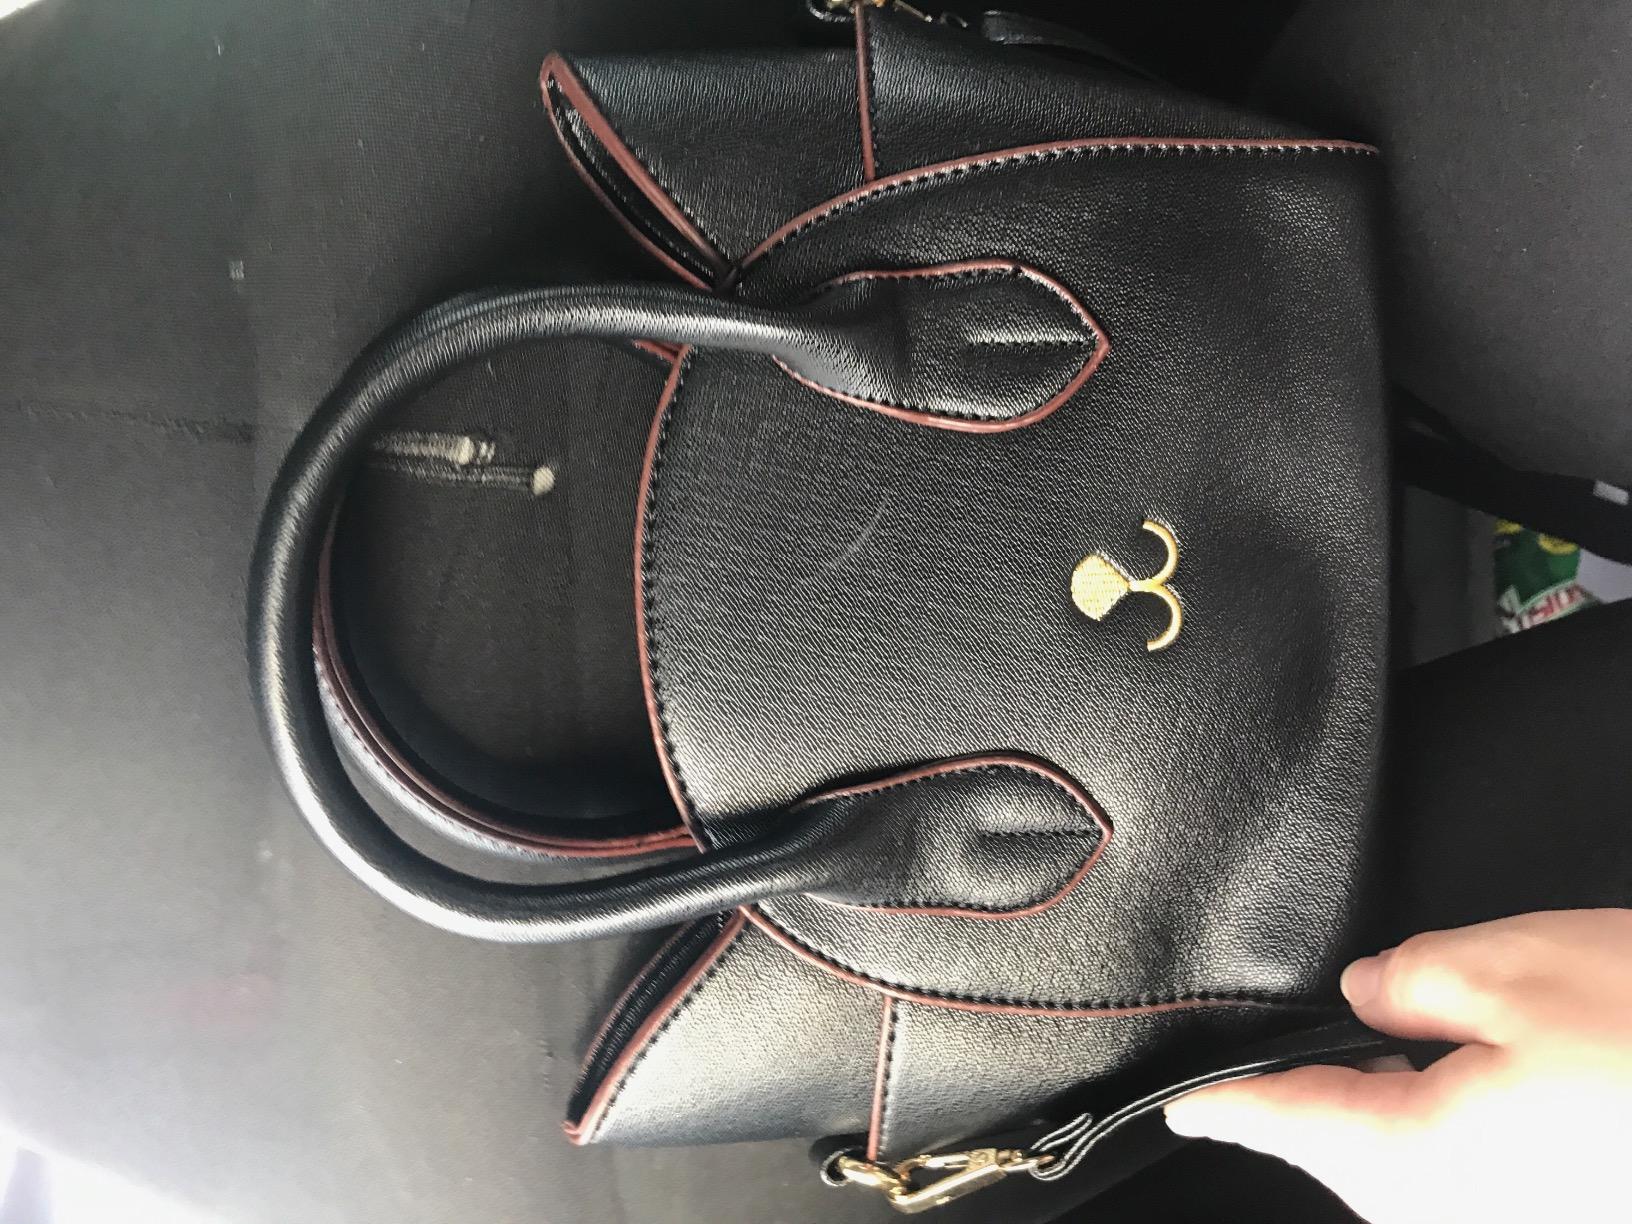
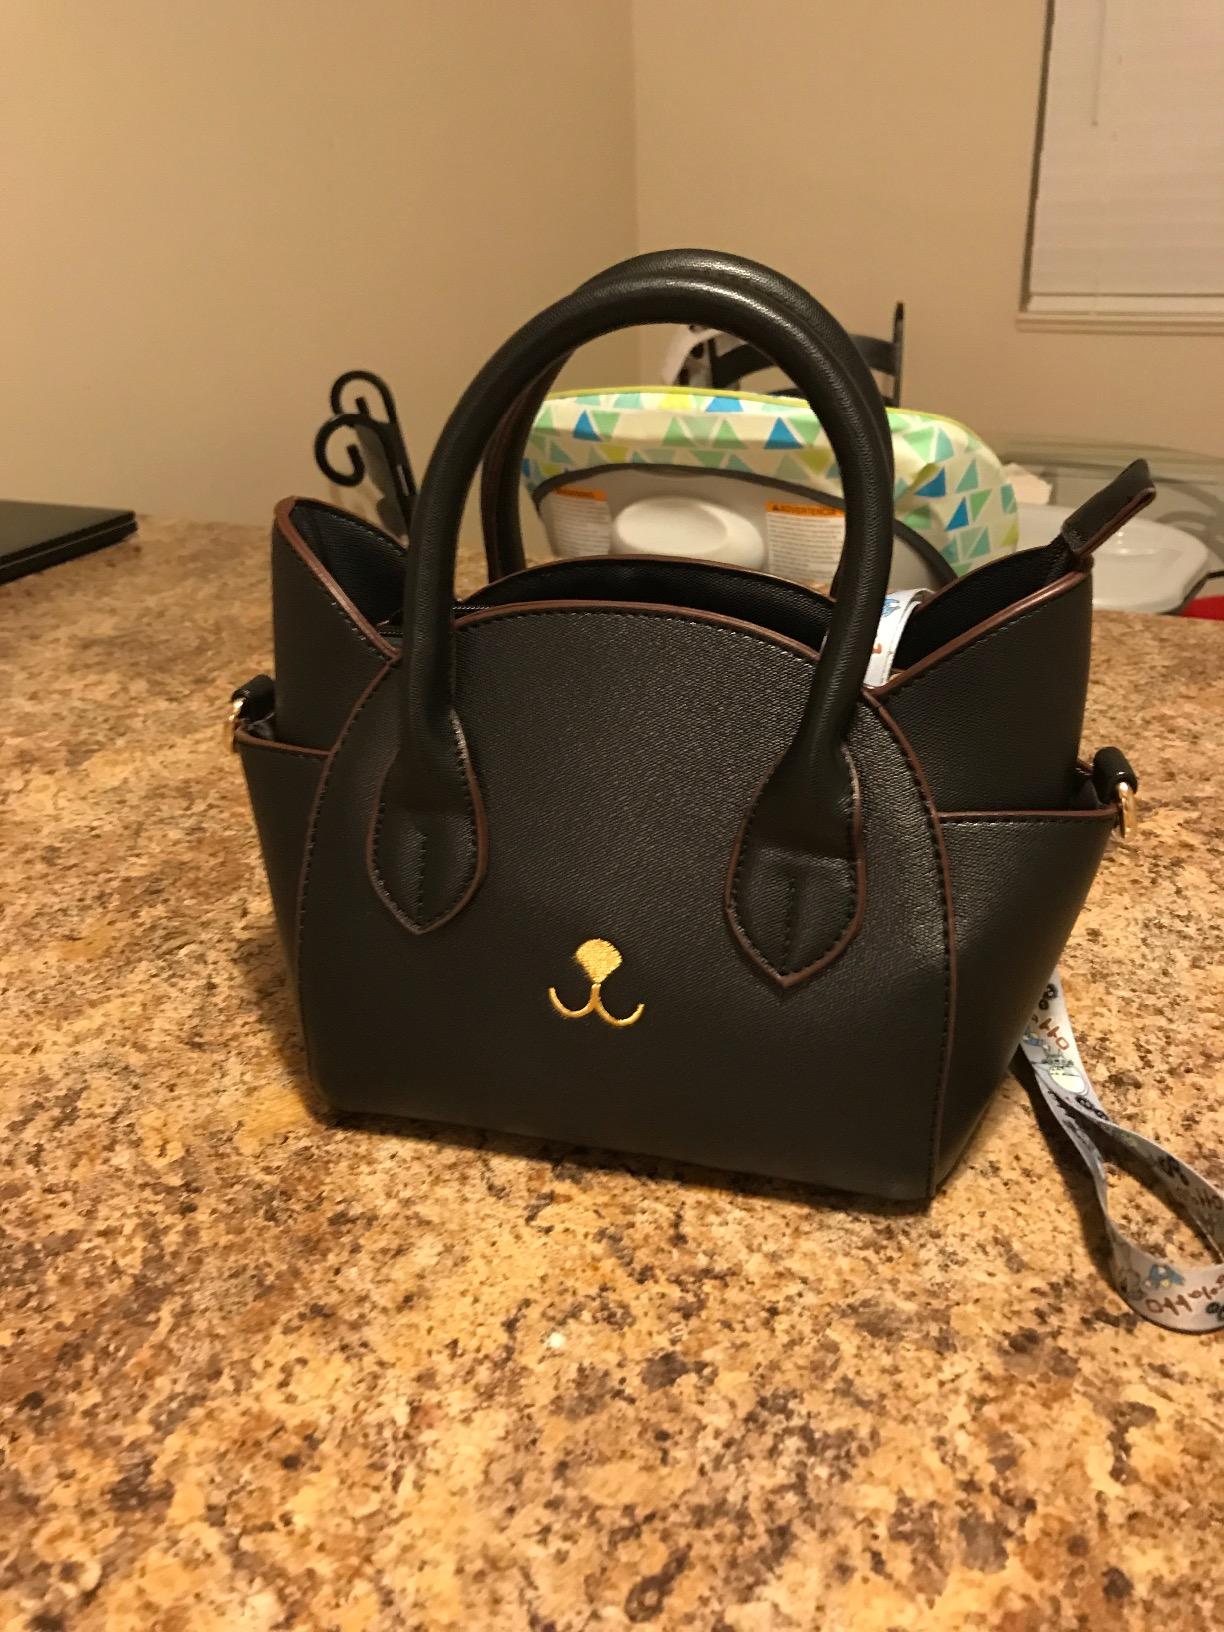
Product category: accessories_handbag
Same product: yes